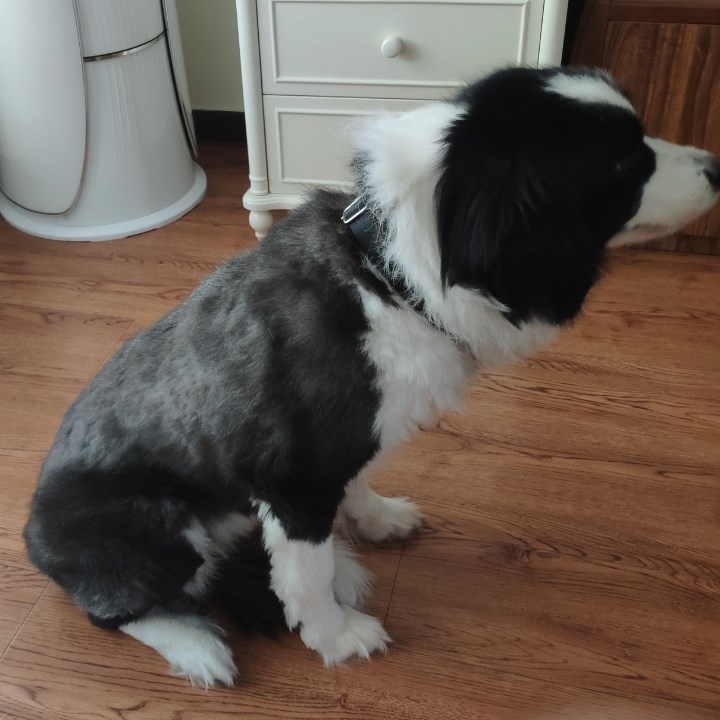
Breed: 2594-n000109-Border_collie